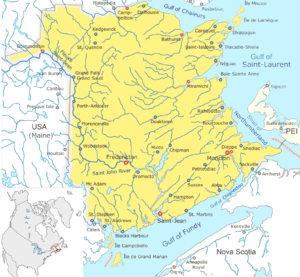
Cette liste recense les villes incorporées du Canada, par ordre alphabétique.